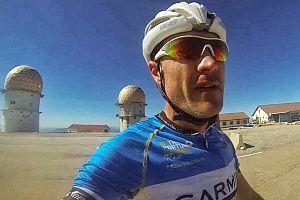
Vítor Manuel Gamito Gomes est un coureur cycliste portugais. Professionnel entre 1992 et 2004, il a été champion du Portugal du contre-la-montre en 1999 et 2000. Sa plus grande victoire est le Tour du Portugal qu'il a remporté en 2000 après avoir échoué quatre fois à la seconde place.